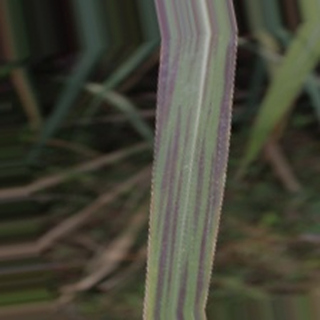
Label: sugarcane_bacterial_blight